Black Walnut (Clover, Virginia)

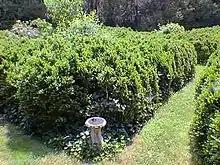
An English Boxwood maze garden at Black Walnut Plantation.

With the commencement of the Civil War, William H. Sims did not join the Confederate army and, instead, continued to operate his plantation. It is likely that William Sims concurred with the general opinion that the war would be short and successful because as the war progressed, Sims' efforts for the Confederate cause increased. In March 1862, Sims was conscripted and was slated to serve as a private in Captain Moore's Company of the 84th Virginia Infantry. William appealed his case to the Halifax County Conscription Exemption Board and was allowed to hire a substitute. Sims was required to pay $30.00 to provide his substitute with a uniform. Sims wrote to his uncle about the news. In the same letter, he also noted that Governor Letcher had mobilized the Richmond militia to fight. At that time Union troops were landing at Fort Monroe in Hampton Roads to begin a march upon Richmond. Sims was conscripted again the following year and was exempted. Joseph H. Lambeth served as his substitute.